Jan Brueghel the Elder

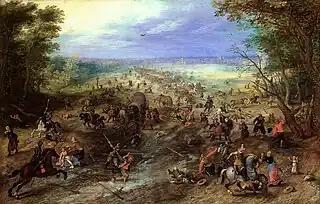
"Assault on a convoy", with Sebastiaen Vrancx

In the mid-1604 Brueghel visited Prague, the main location of the court of Rudolf II, Holy Roman Emperor, who promoted artistic innovation. The Emperor's court had attracted many Northern artists such as Bartholomeus Spranger and Hans von Aachen who created a new affected style, full of conceits, today known as Northern Mannerism.